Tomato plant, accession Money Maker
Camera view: horizontal (90 deg, fisheye); turntable rotation: 300 degrees
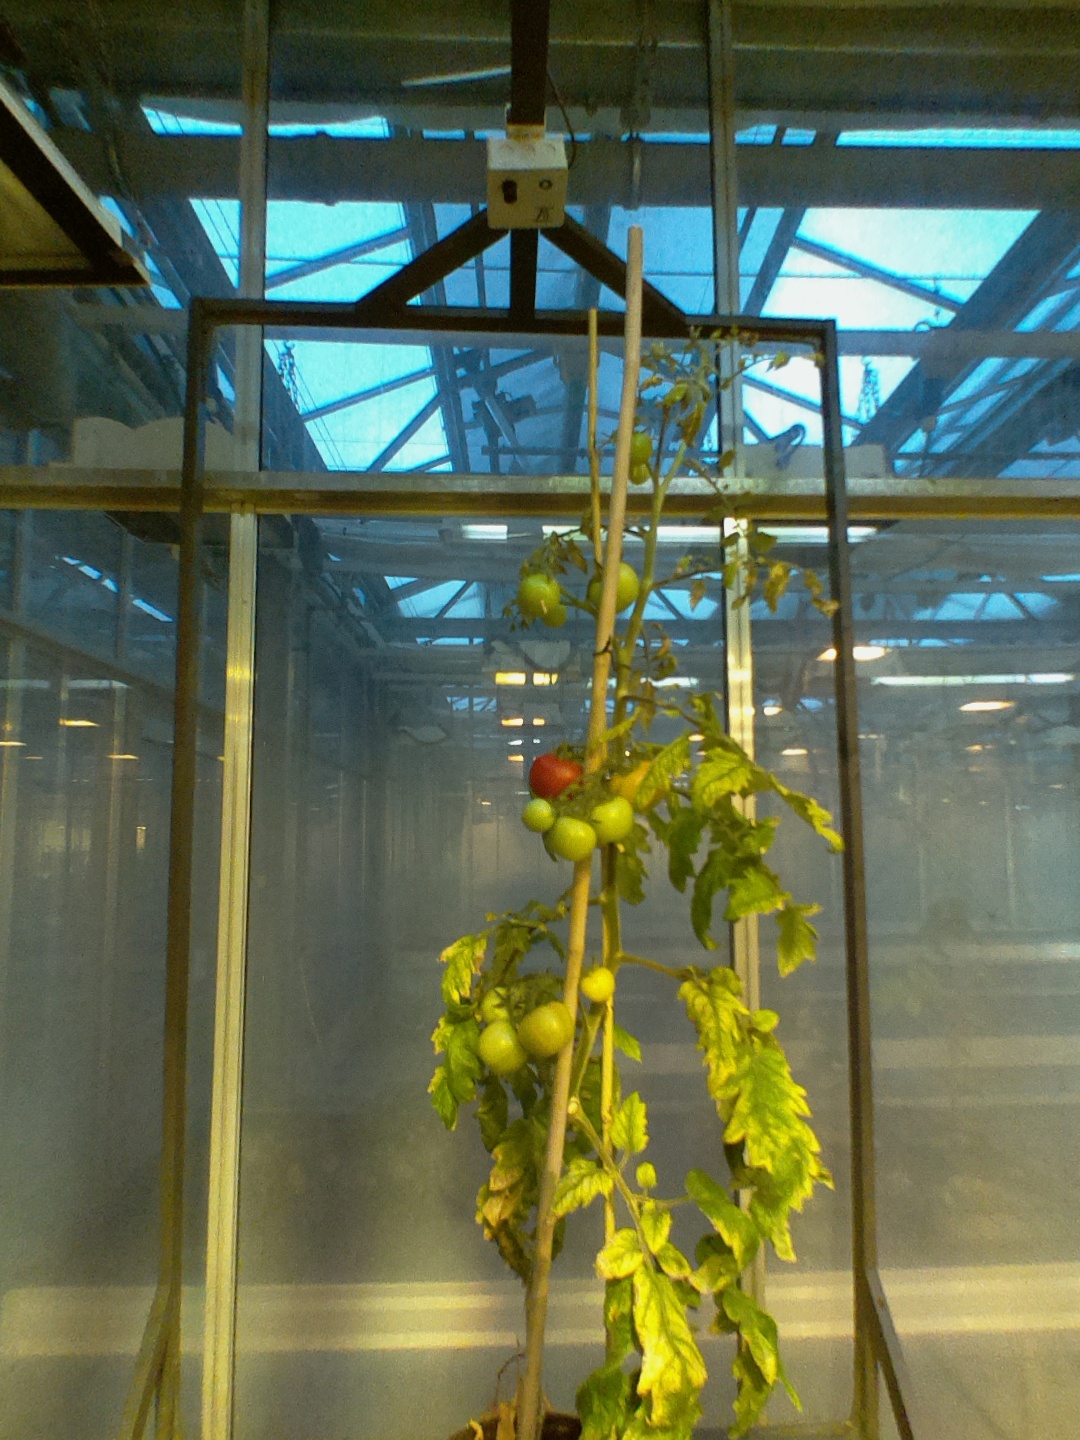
BBCH growth stage 81: 10%-20% of fruits show typical fully ripe color